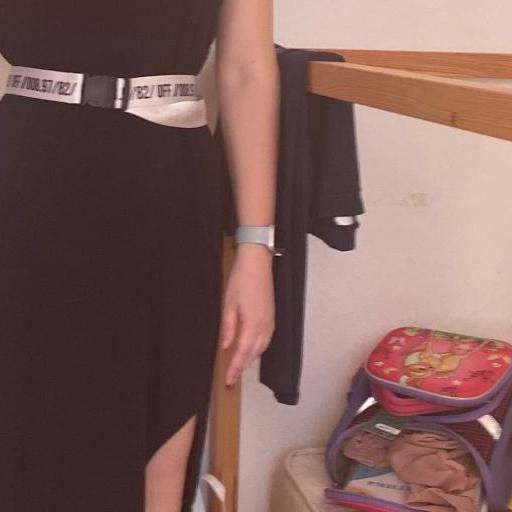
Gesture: no_gesture